Taco Hemingway

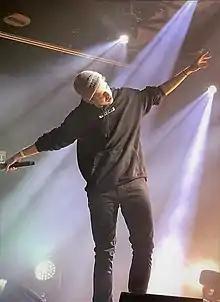
Rapper during Café Belga Tour, 2018

In March 2018, he announced that he would record a joint album with Quebonafide. On 16 March 2018, Taconafide released the duo's first single titled ""Art-B"" on the QueQuality label's channel. Along with the release, the album's preorder was launched. The rappers announced a joint nationwide tour to promote the album titled Ekodiesel Tour. In two weeks, the artists sold out the tickets for the concert in Torwar and quickly sold out the rest of the concerts in major halls in Poland. It is the biggest commercial success concerning concerts in the history of Polish rap.